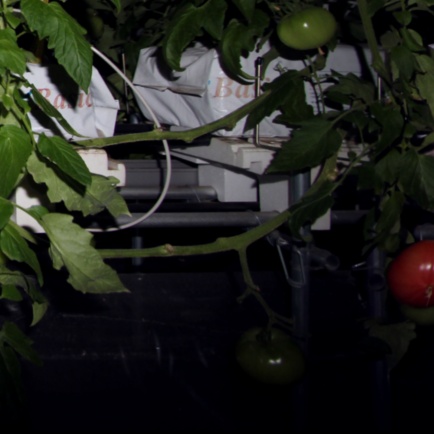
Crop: tomato